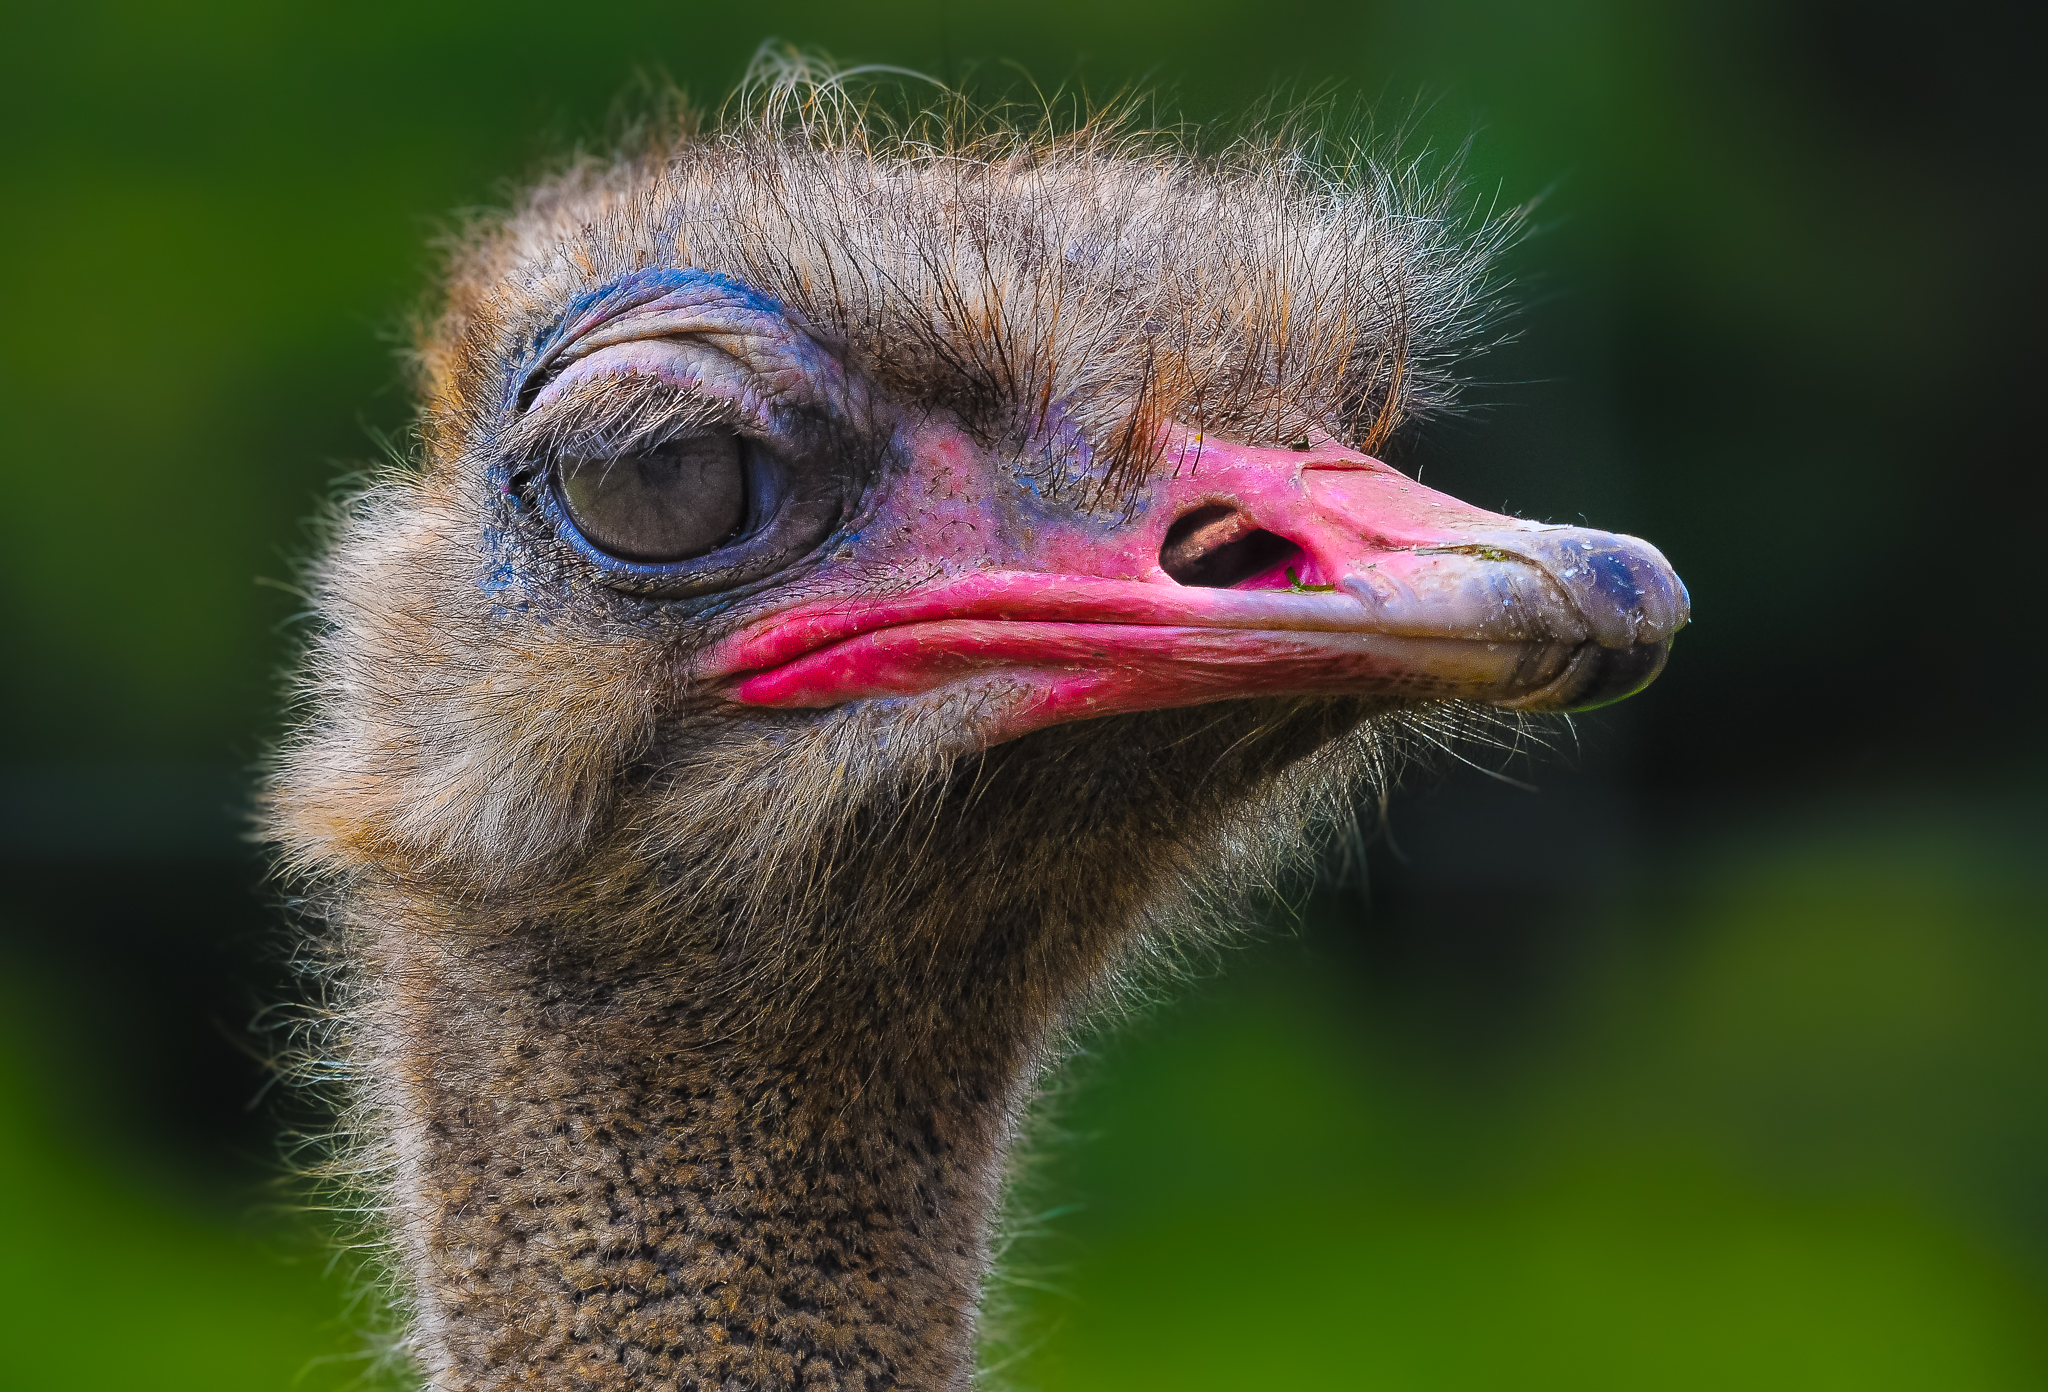
nature, bird, wildlife, beak, ostrich, fauna, close up, emu, animals, vertebrate, naturaleza, ratite, nikond90, animales, sigma50500, avestruz, flightless bird, casuariiformes